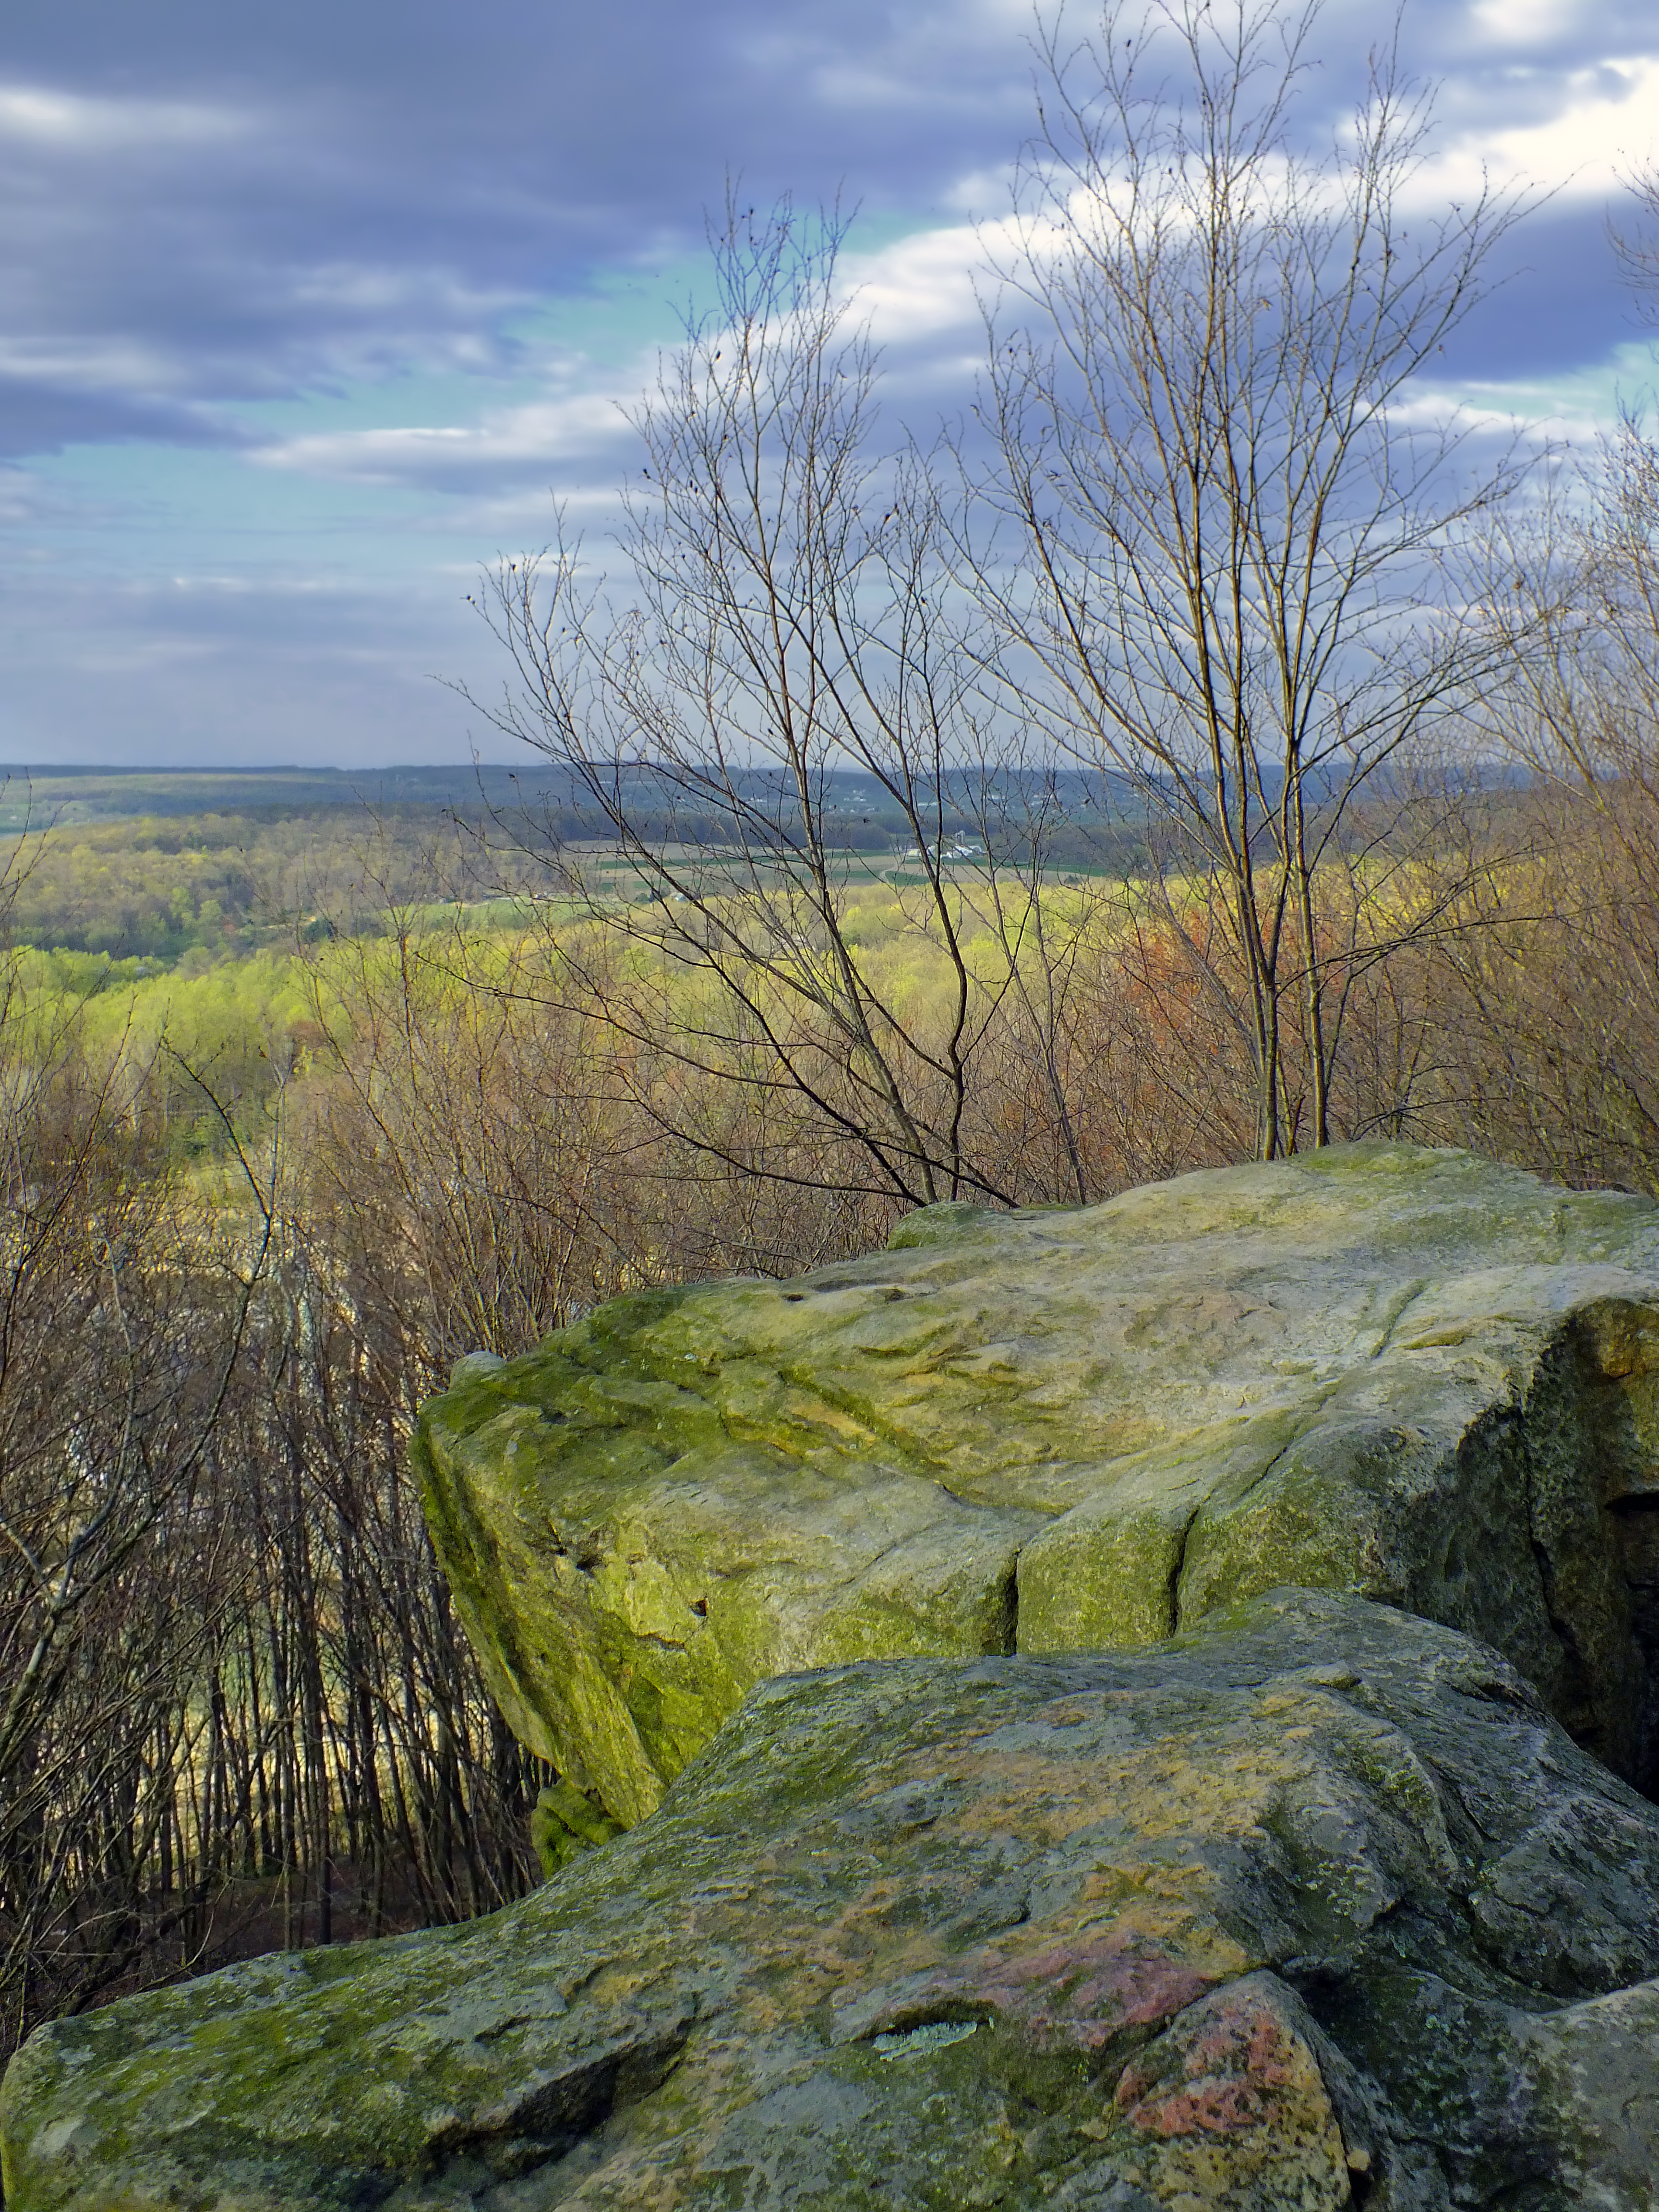
landscape, tree, nature, grass, rock, marsh, wilderness, mountain, plant, sky, meadow, prairie, hill, flower, lake, valley, cliff, dusk, spring, autumn, terrain, ridge, rocks, creativecommons, clouds, geology, badlands, wetland, stratocumulus, lowlight, pennsylvania, lancastercounty, boulders, plateau, welshmountain, moneyrockspark, caernarvontownship, moneyrockscountypark, habitat, rural area, natural environment, geographical feature, mountainous landforms